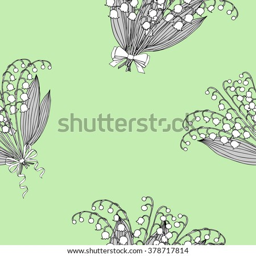
seamless pattern with lilies of the valley .